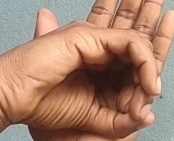
ASL sign: 0